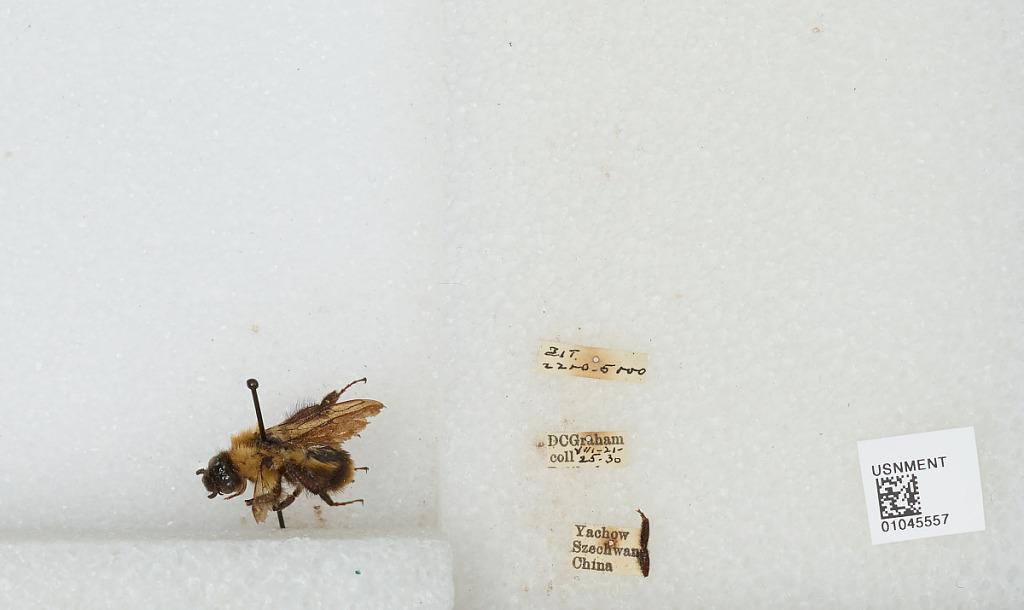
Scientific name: Bombus sp.
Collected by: D. Graham
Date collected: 1930-8-21
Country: China
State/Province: Sichuan
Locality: Yucheng